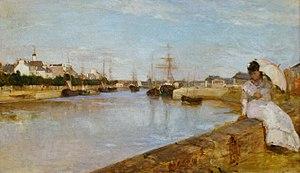
Berthe Marie Pauline Morisot, née le 14 janvier 1841 à Bourges et morte le 2 mars 1895 à Paris 16ᵉ, est une artiste peintre française, membre fondateur et doyenne du mouvement d'avant-garde que fut l'Impressionnisme.